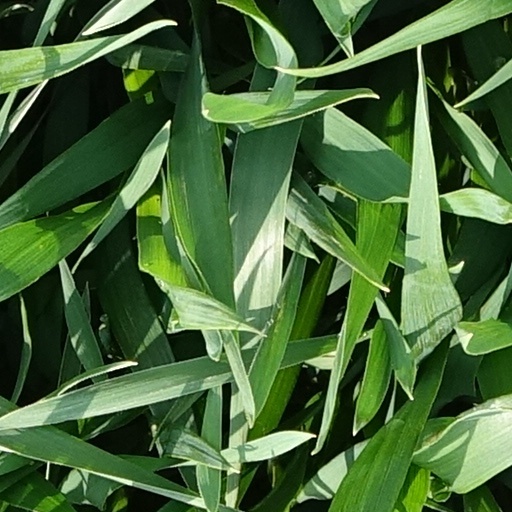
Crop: wheat